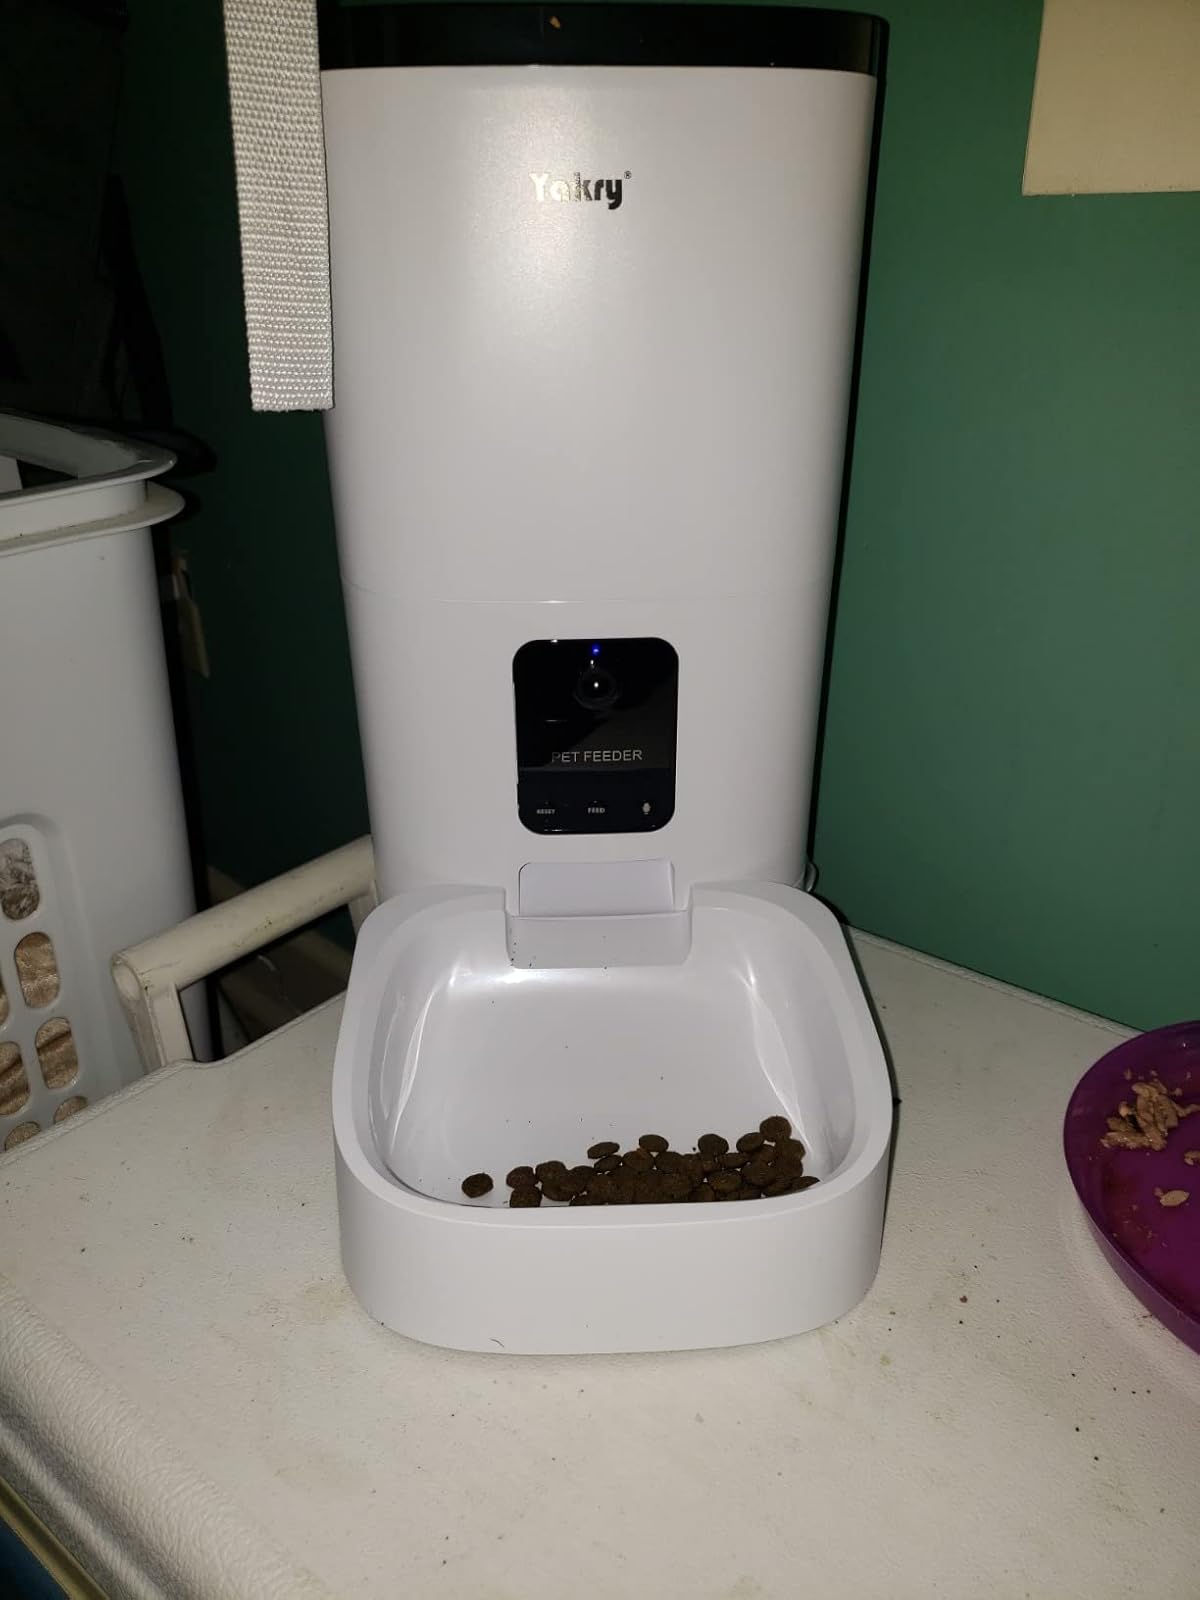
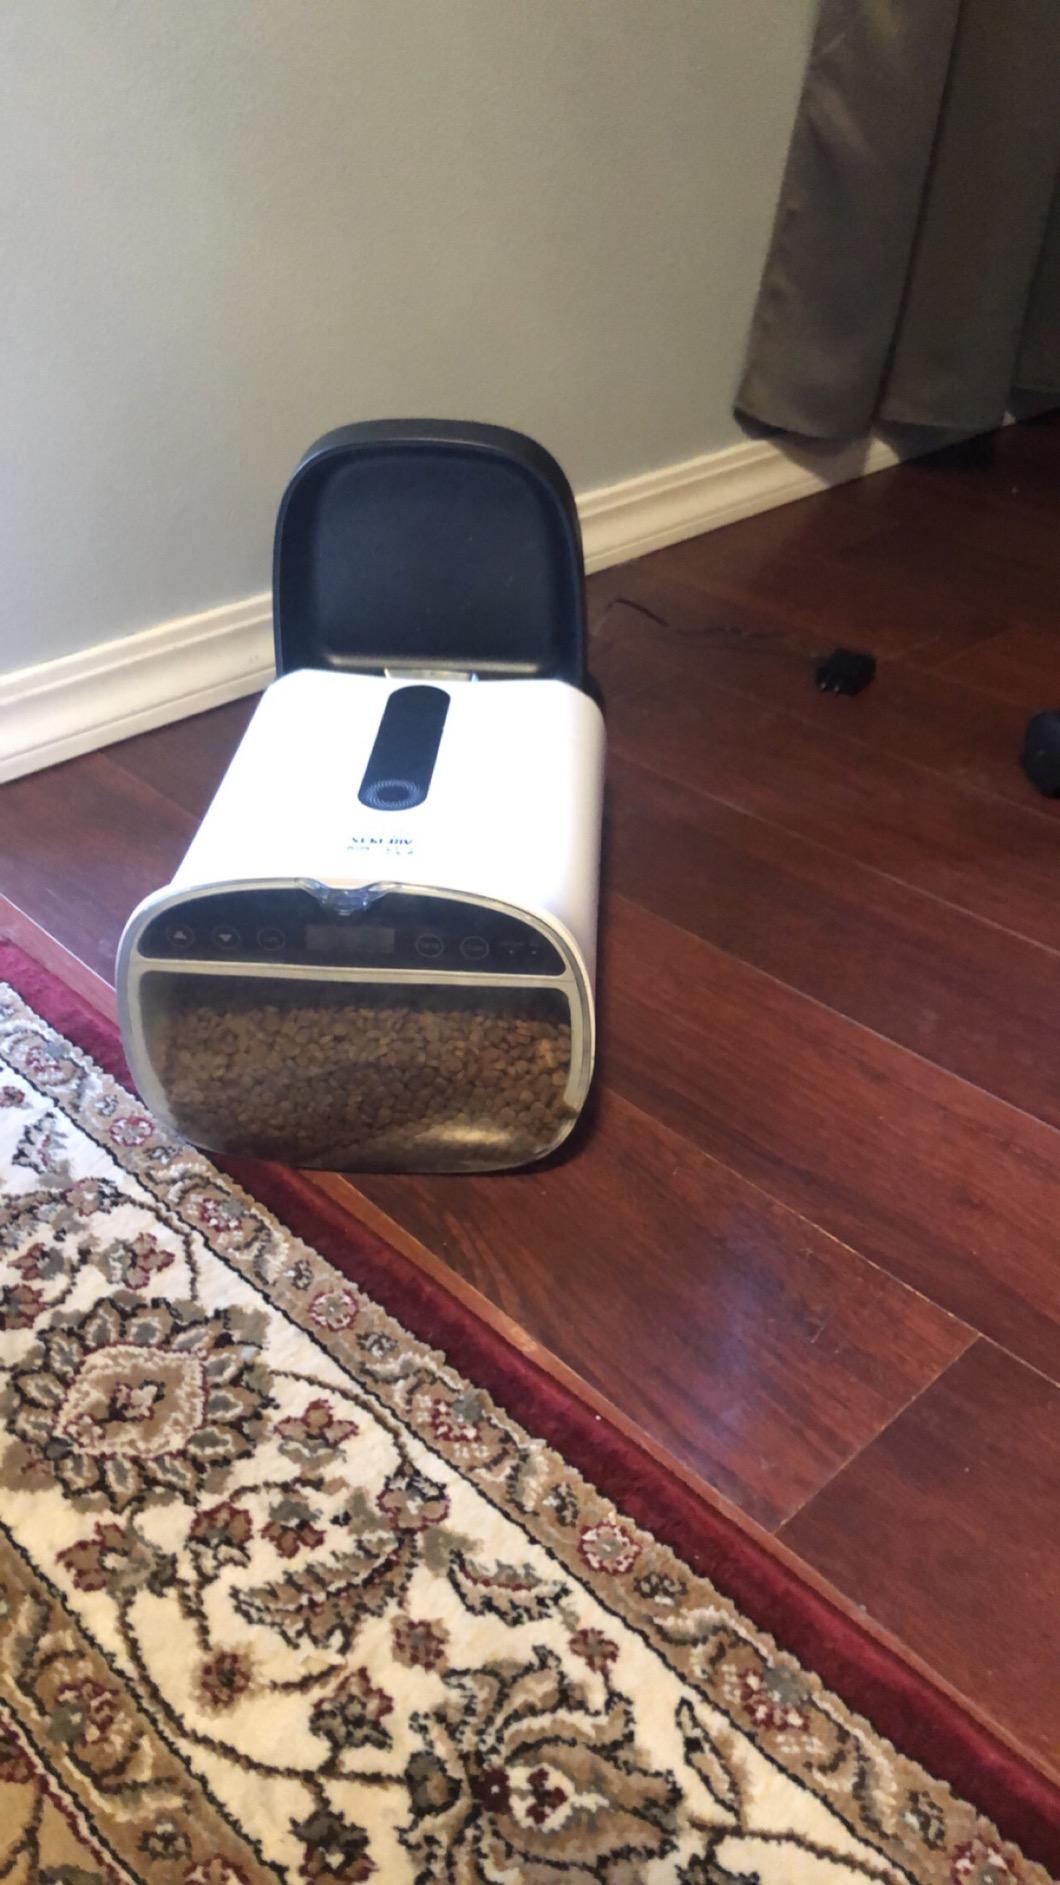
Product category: items_feeder
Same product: no